Equanimity

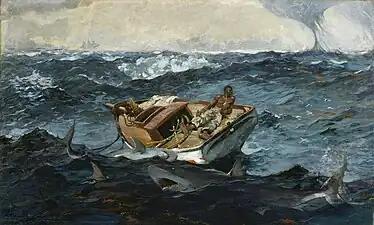
"The Gulf Stream" by Winslow Homer (1899)

Equanimity is a state of psychological stability and composure which is undisturbed by the experience of or exposure to emotions, pain, or other phenomena that may otherwise cause a loss of mental balance. The virtue and value of equanimity is extolled and advocated by a number of major religions and ancient philosophies.